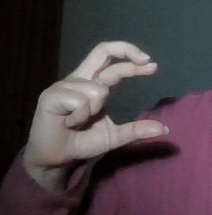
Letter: thal